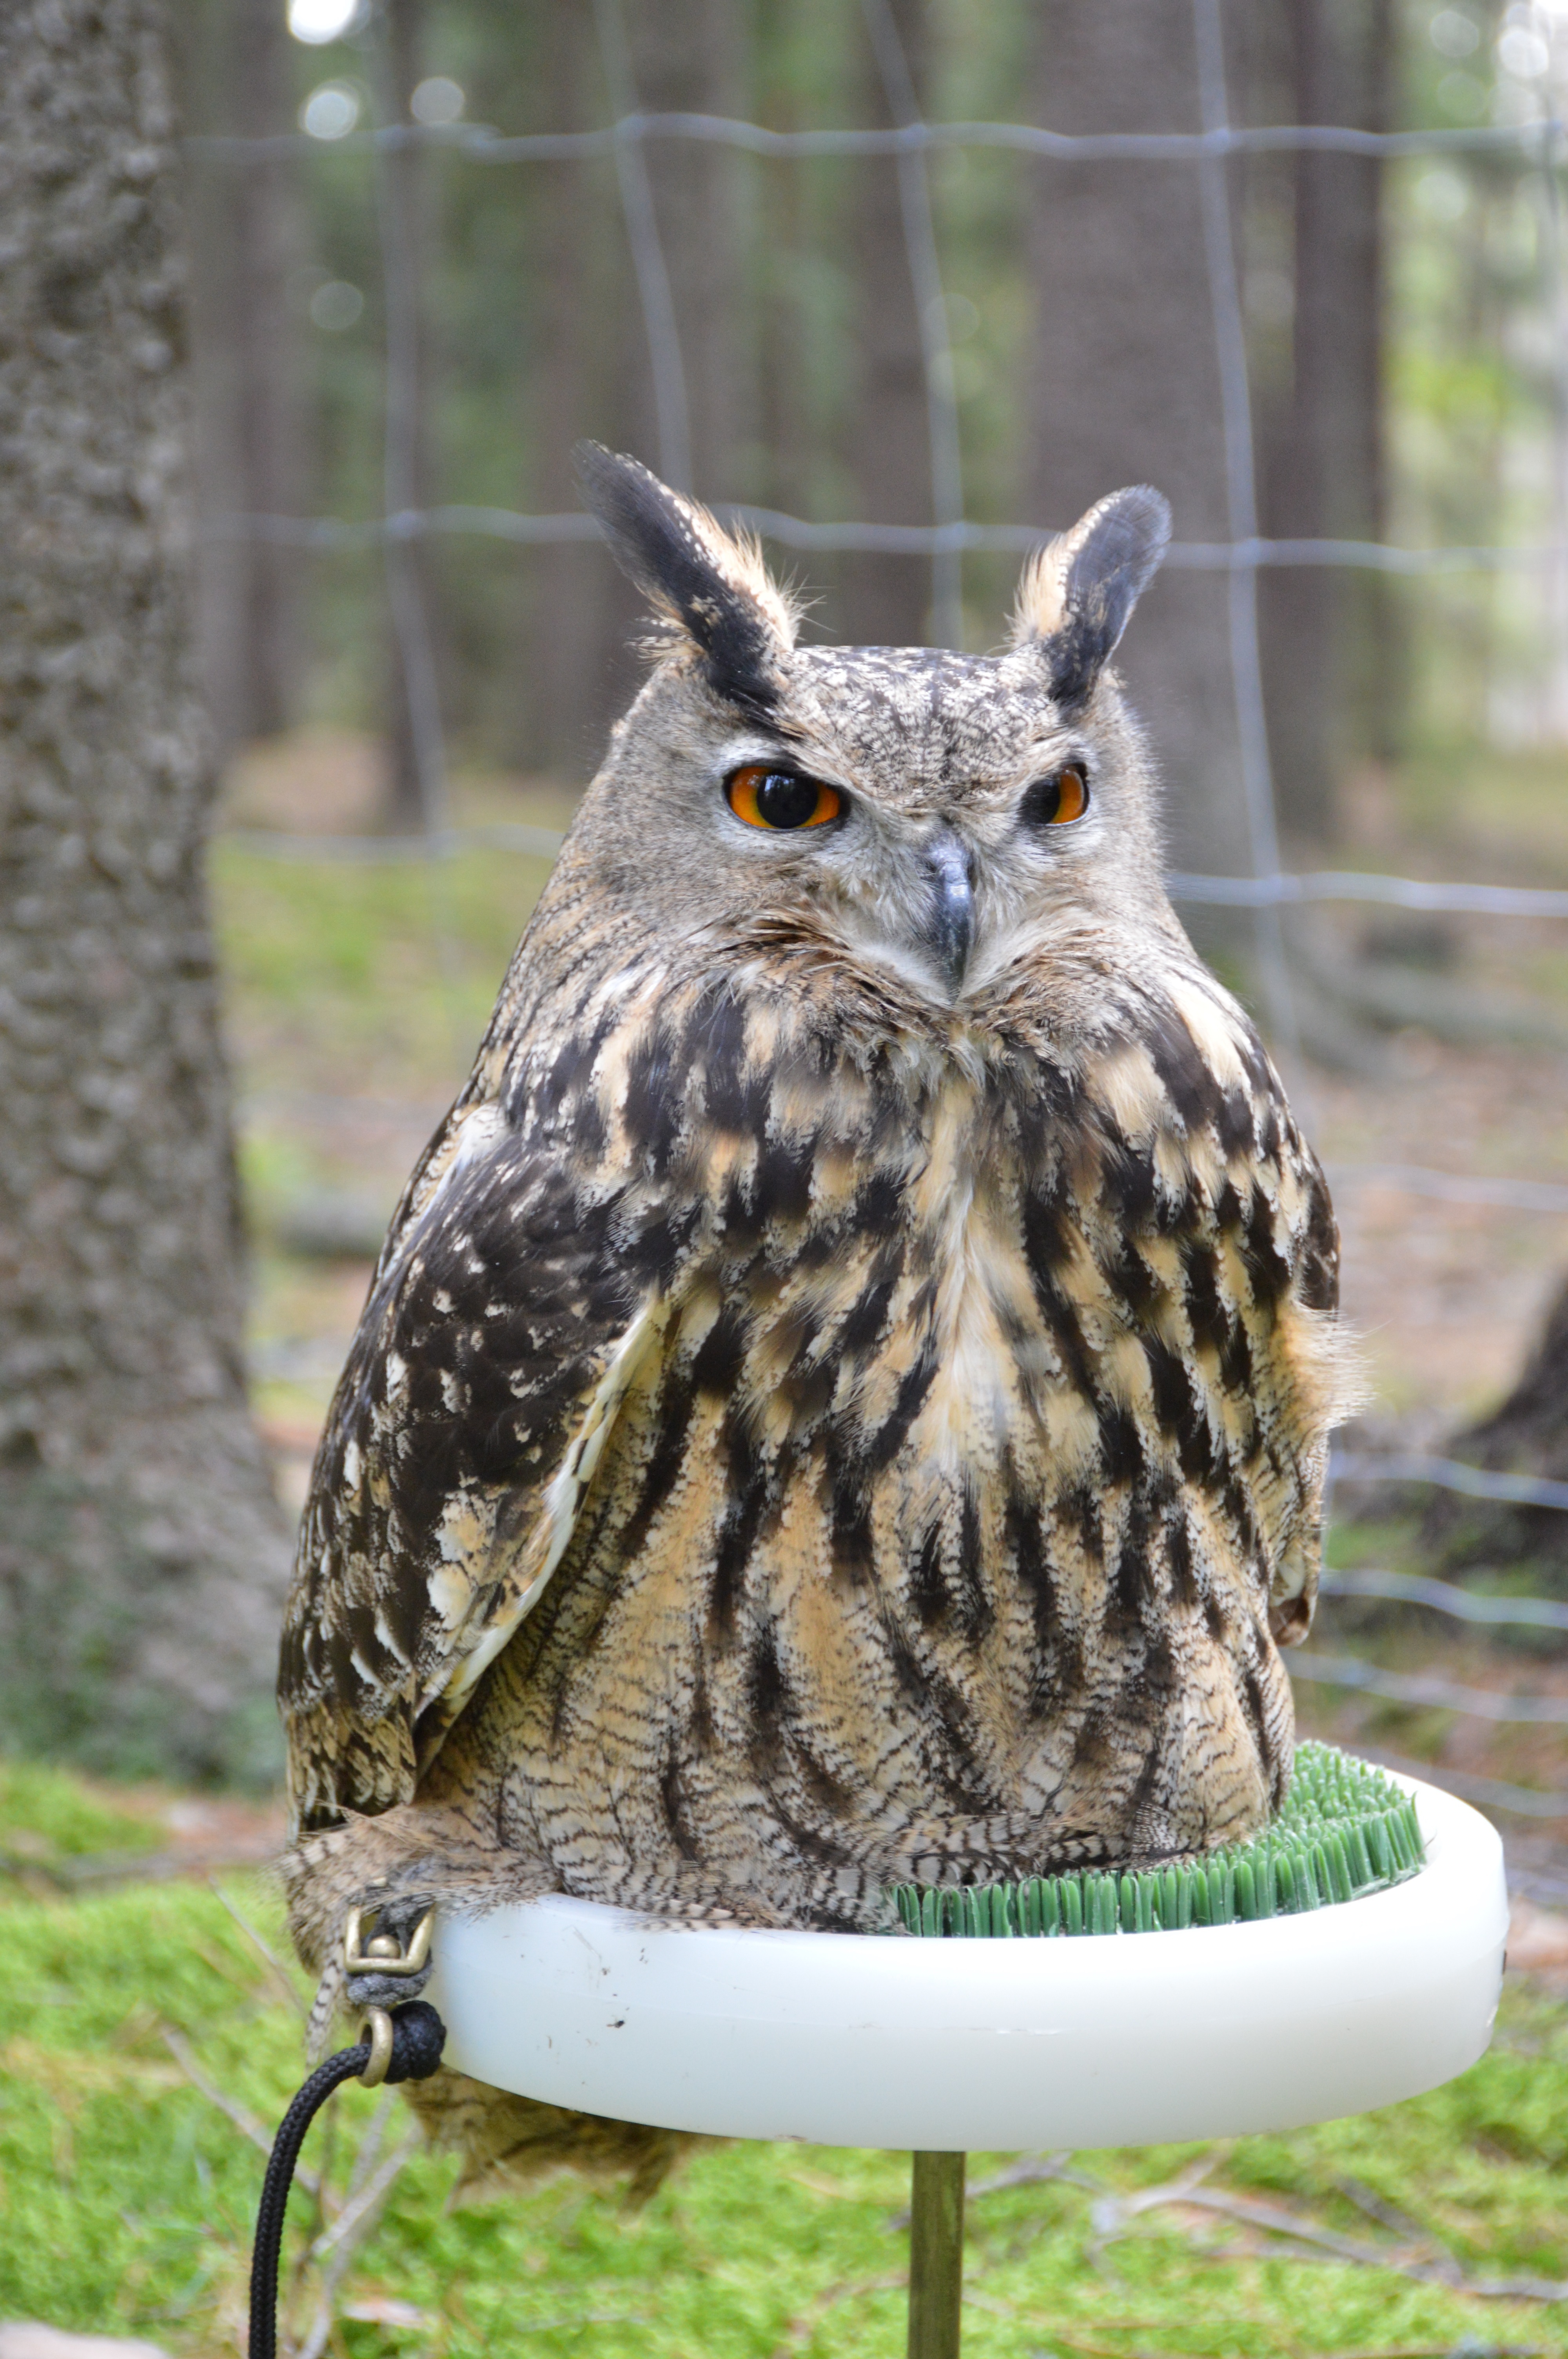
nature, forest, bird, wildlife, wild, beak, flight, sitting, training, eagle, rapid, predator, hawk, owl, feather, fauna, bird of prey, vertebrate, hunter, falconry, bubo bubo, night bird, accipitriformes, breeding falcons